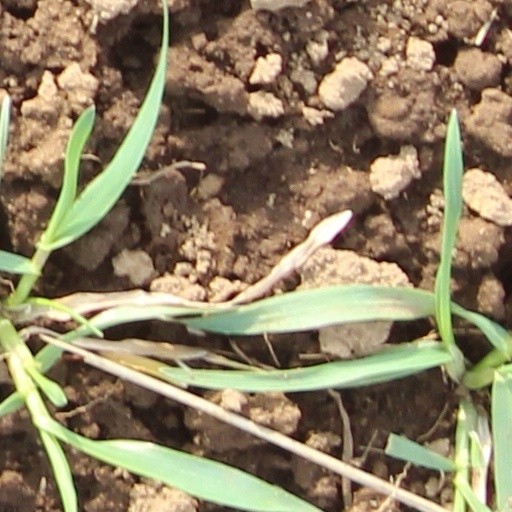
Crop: wheat